Anne Gorsuch Burford

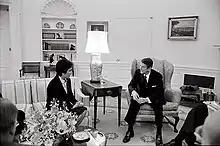
Gorsuch meeting with President Ronald Reagan in 1981

Gorsuch based her administration of the EPA on the New Federalism approach of downsizing federal agencies by delegating their functions and services to the individual states. She believed that the EPA was over-regulating business and that the agency was too large and not cost-effective. During her 22 months as agency head, she cut the budget of the EPA by 22%, reduced the number of cases filed against polluters, relaxed Clean Air Act regulations, and facilitated the spraying of restricted-use pesticides. She cut the total number of agency employees, and hired staff from the industries they were supposed to be regulating. Environmentalists contended that her policies were designed to placate polluters, and accused her of trying to dismantle the agency. It was reported in 1982 that the EPA was disregarding management of toxic landfills, citing costs.